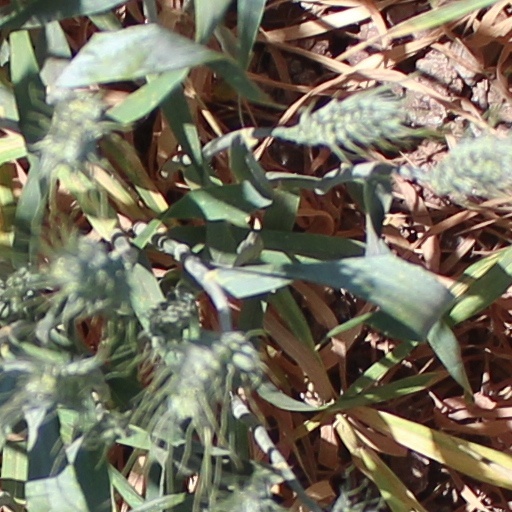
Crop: wheat